Bergen County Academies

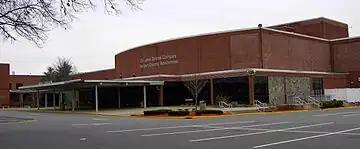
Bergen County Academies auditorium entrance

Bergen County Academies is located on the Dr. John Grieco Campus in Hackensack. The school occupies a sprawling main building which runs along Hackensack Avenue as well as a nearby Environmental Science Center (ESC) building connected to a greenhouse. An auditorium adjoining the main building seats 1,200 people. The school's baseball/softball field, football field, and track are located behind the academic buildings.